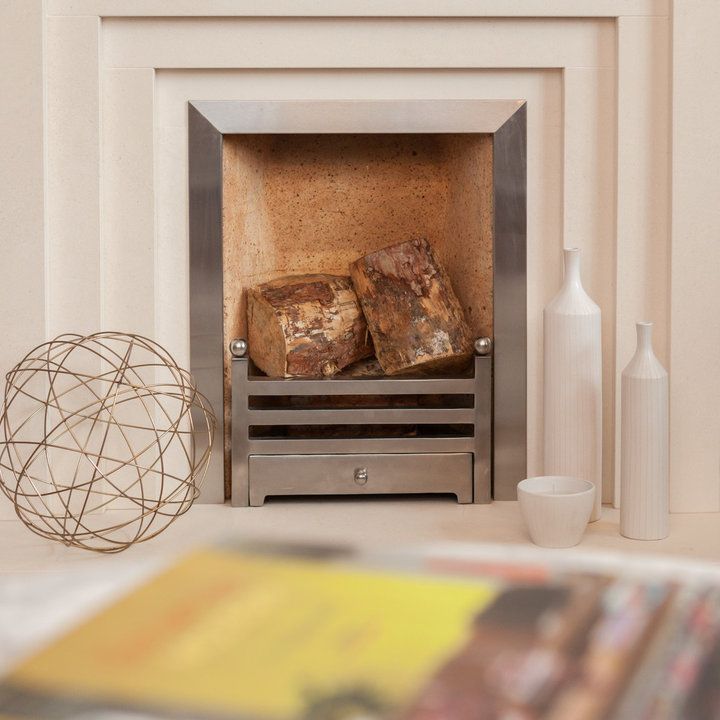
Style: ArtDeco